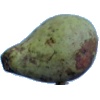
Label: pear_stone